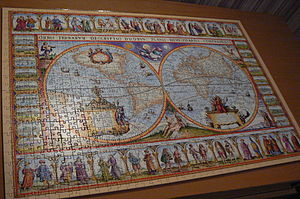
Hjernevrider / Historie
En hjernevrider eller puslespil er en gåde, som udfordrer løserens evner. I en simpel hjernevrider skal delene samles på en logisk måde. Hjernevridere er ofte opfundet som underholdning, men de kan også være egentlige matematiske eller logiske problemer, og løsningen kan bidrage til matematisk forskning.